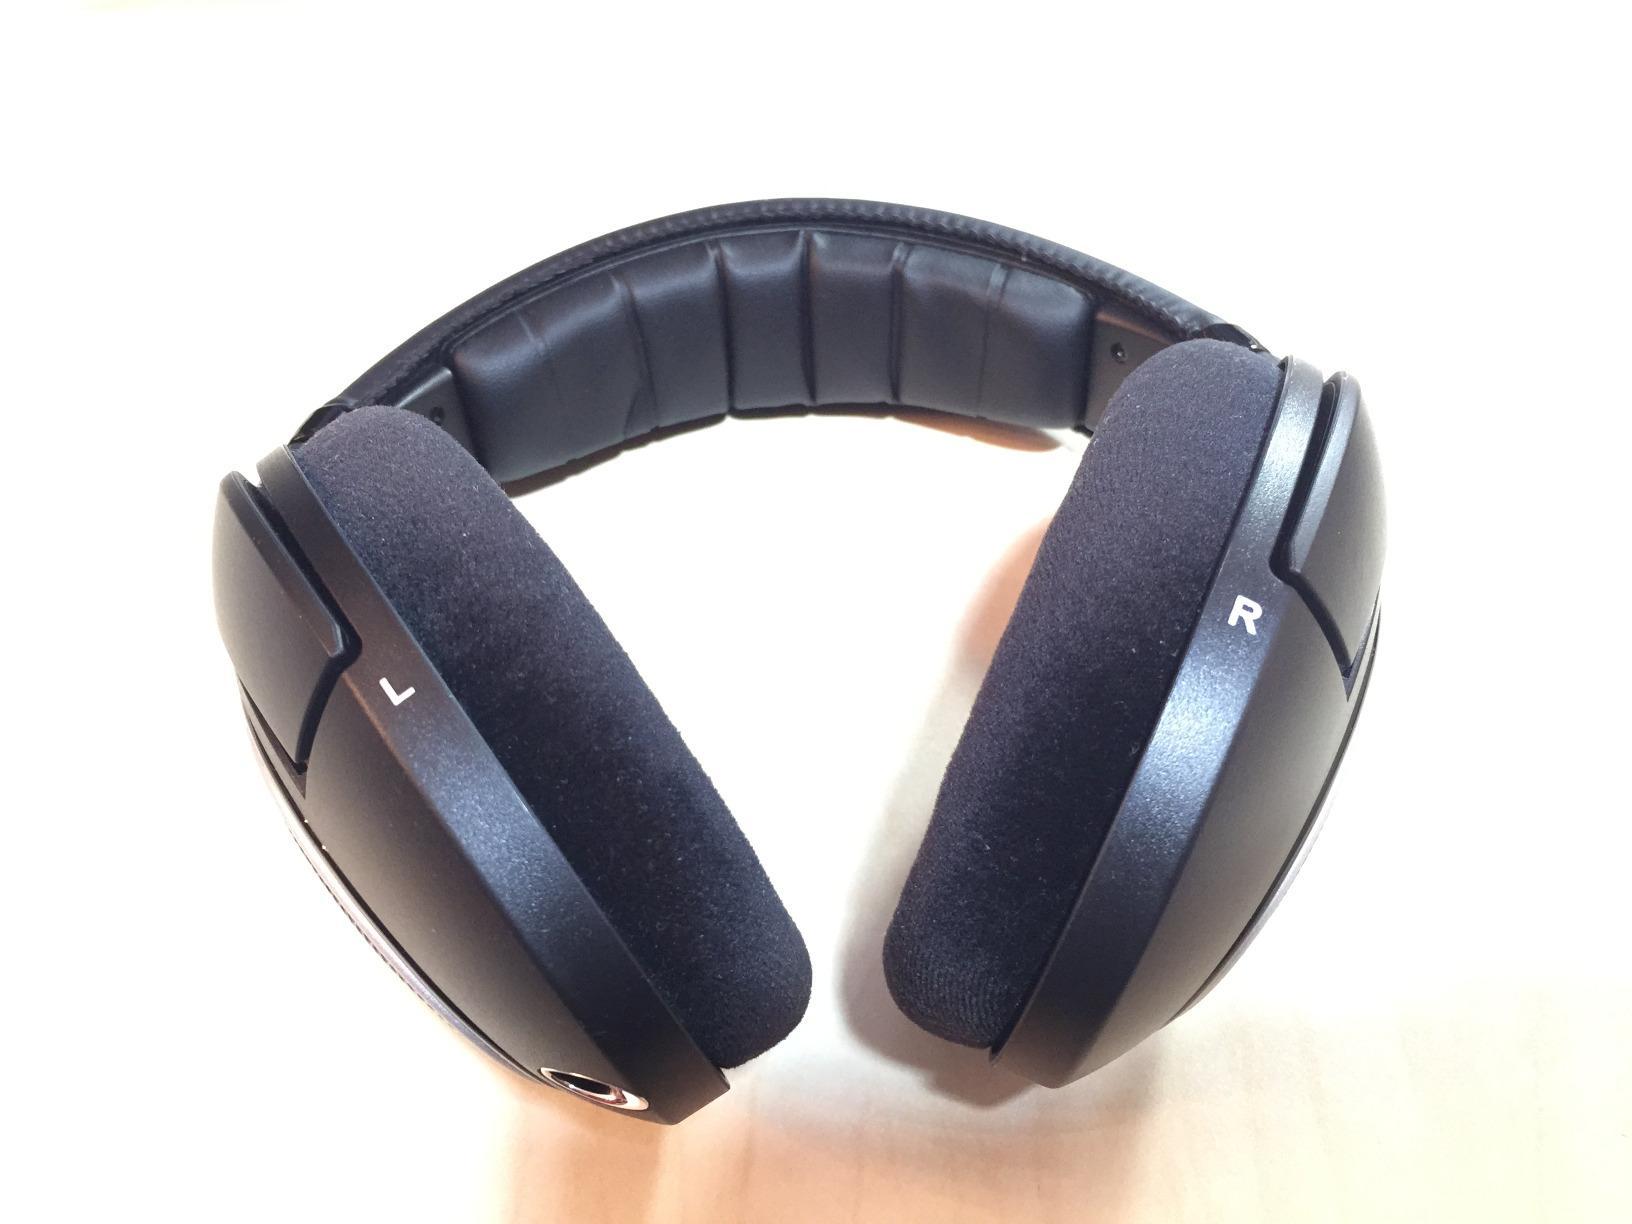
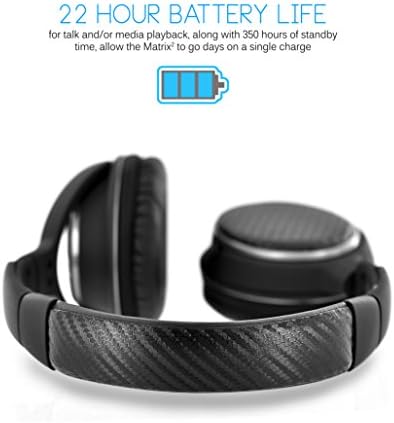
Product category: headphones
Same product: no